Imo River

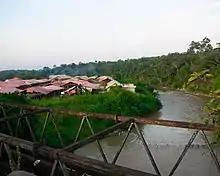
sub-section of the Malaysian for timber that's close to the imo river

A festival for the Alusi is held annually between May and July. The Imo River features an bridge at the crossing between Rivers State and Akwa Ibom State. The river god, or Arushi, is a female imo, and the communities surrounding the river believe her to be the river's owner.